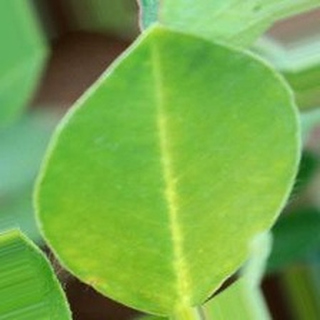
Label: healthy_groundnut